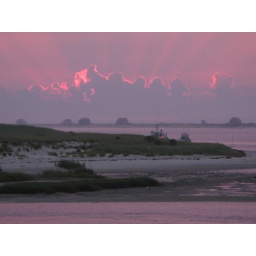
Fishermen's shacks on Chatham sand bar in distance.